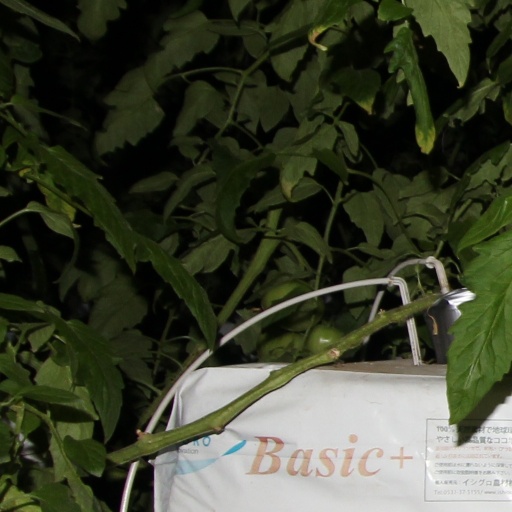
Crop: tomato